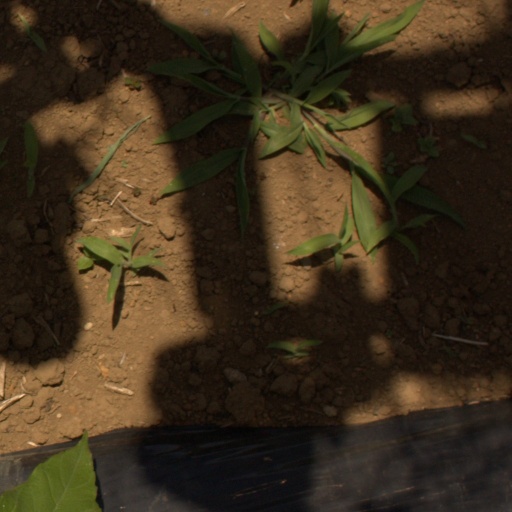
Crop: Jerusalem artichoke